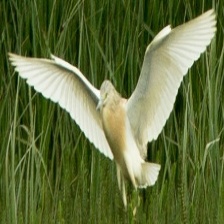
Species: SQUACCO HERON
Scientific name: ARDEOLA RALLOIDES
ImageNet parent category: little_blue_heron